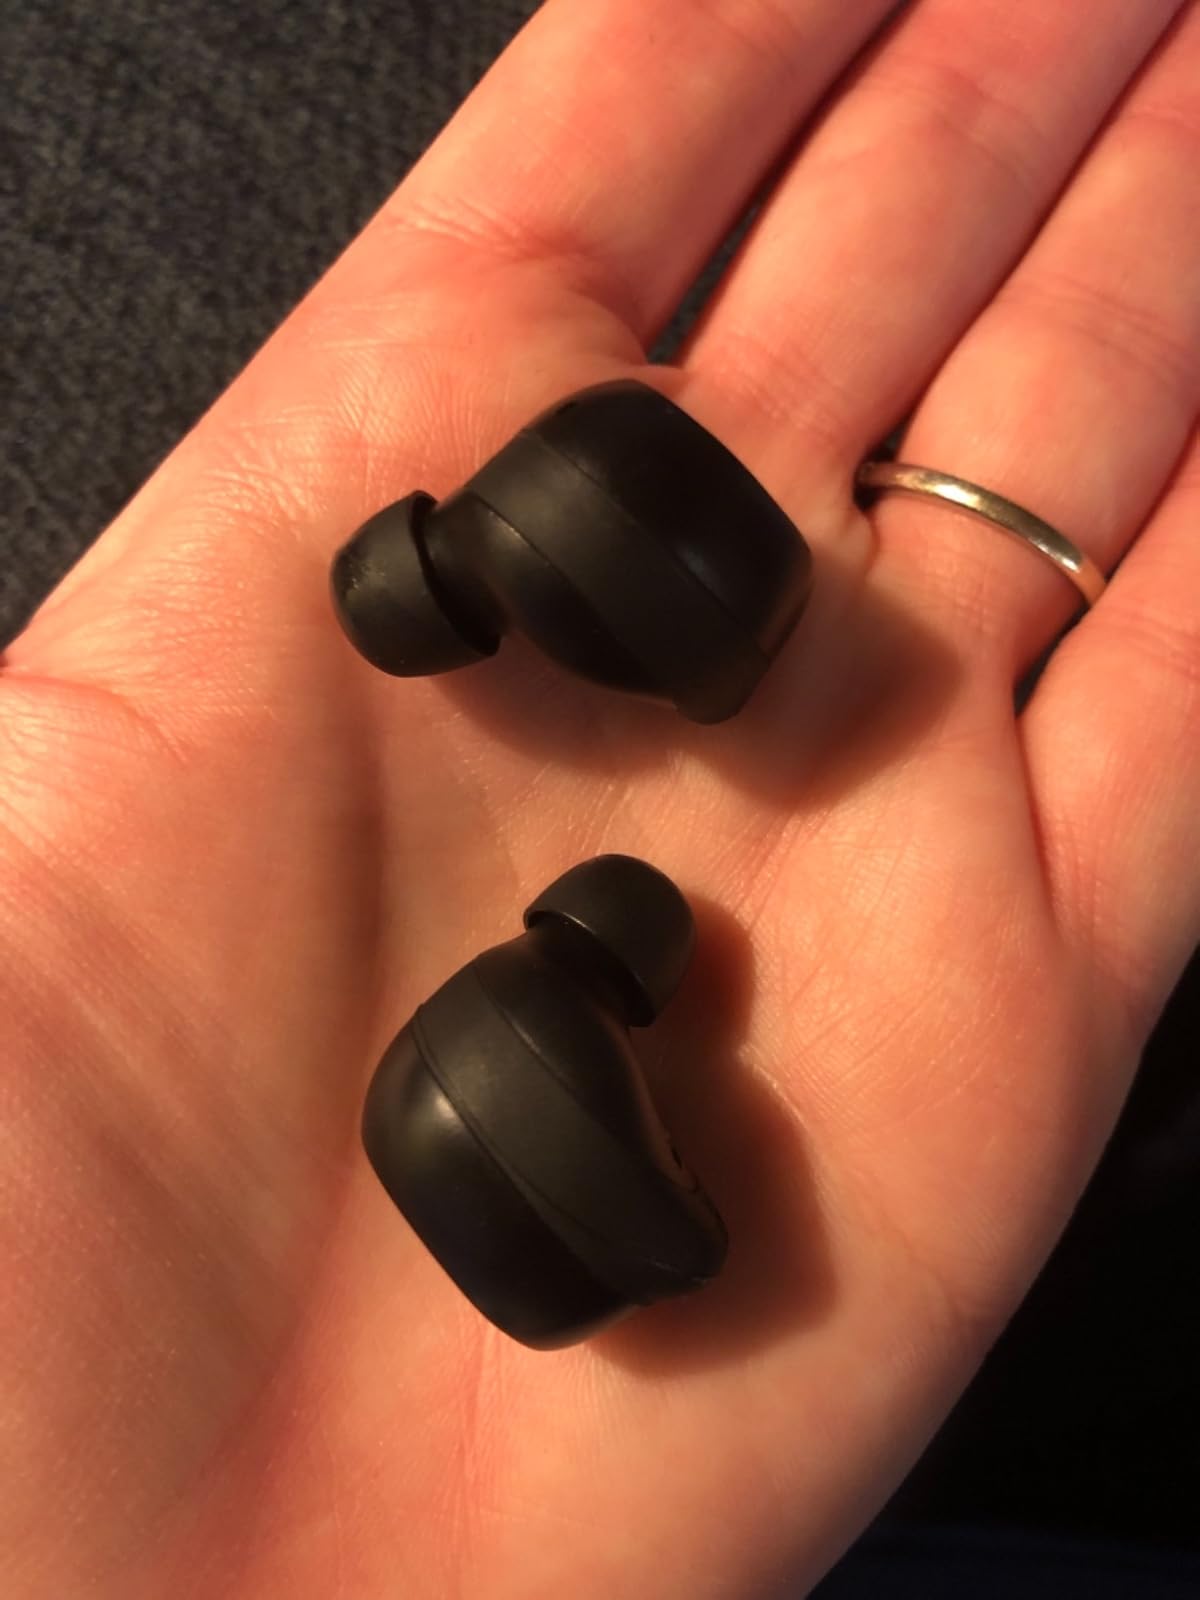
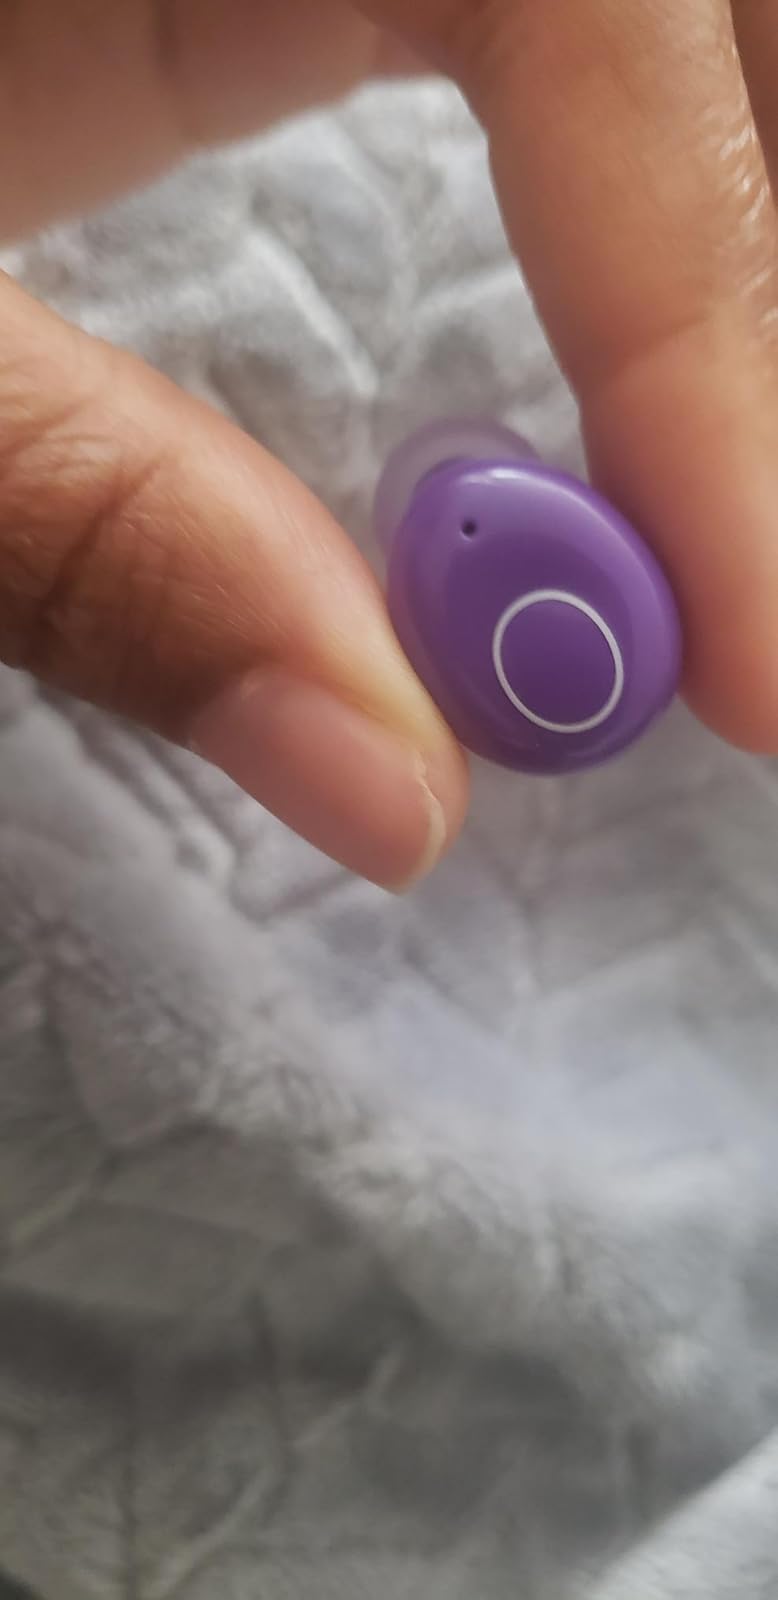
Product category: earbuds
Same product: no